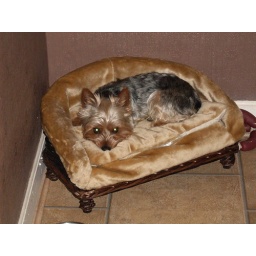
my dog in his bed so sweet hehe x0x0x0x